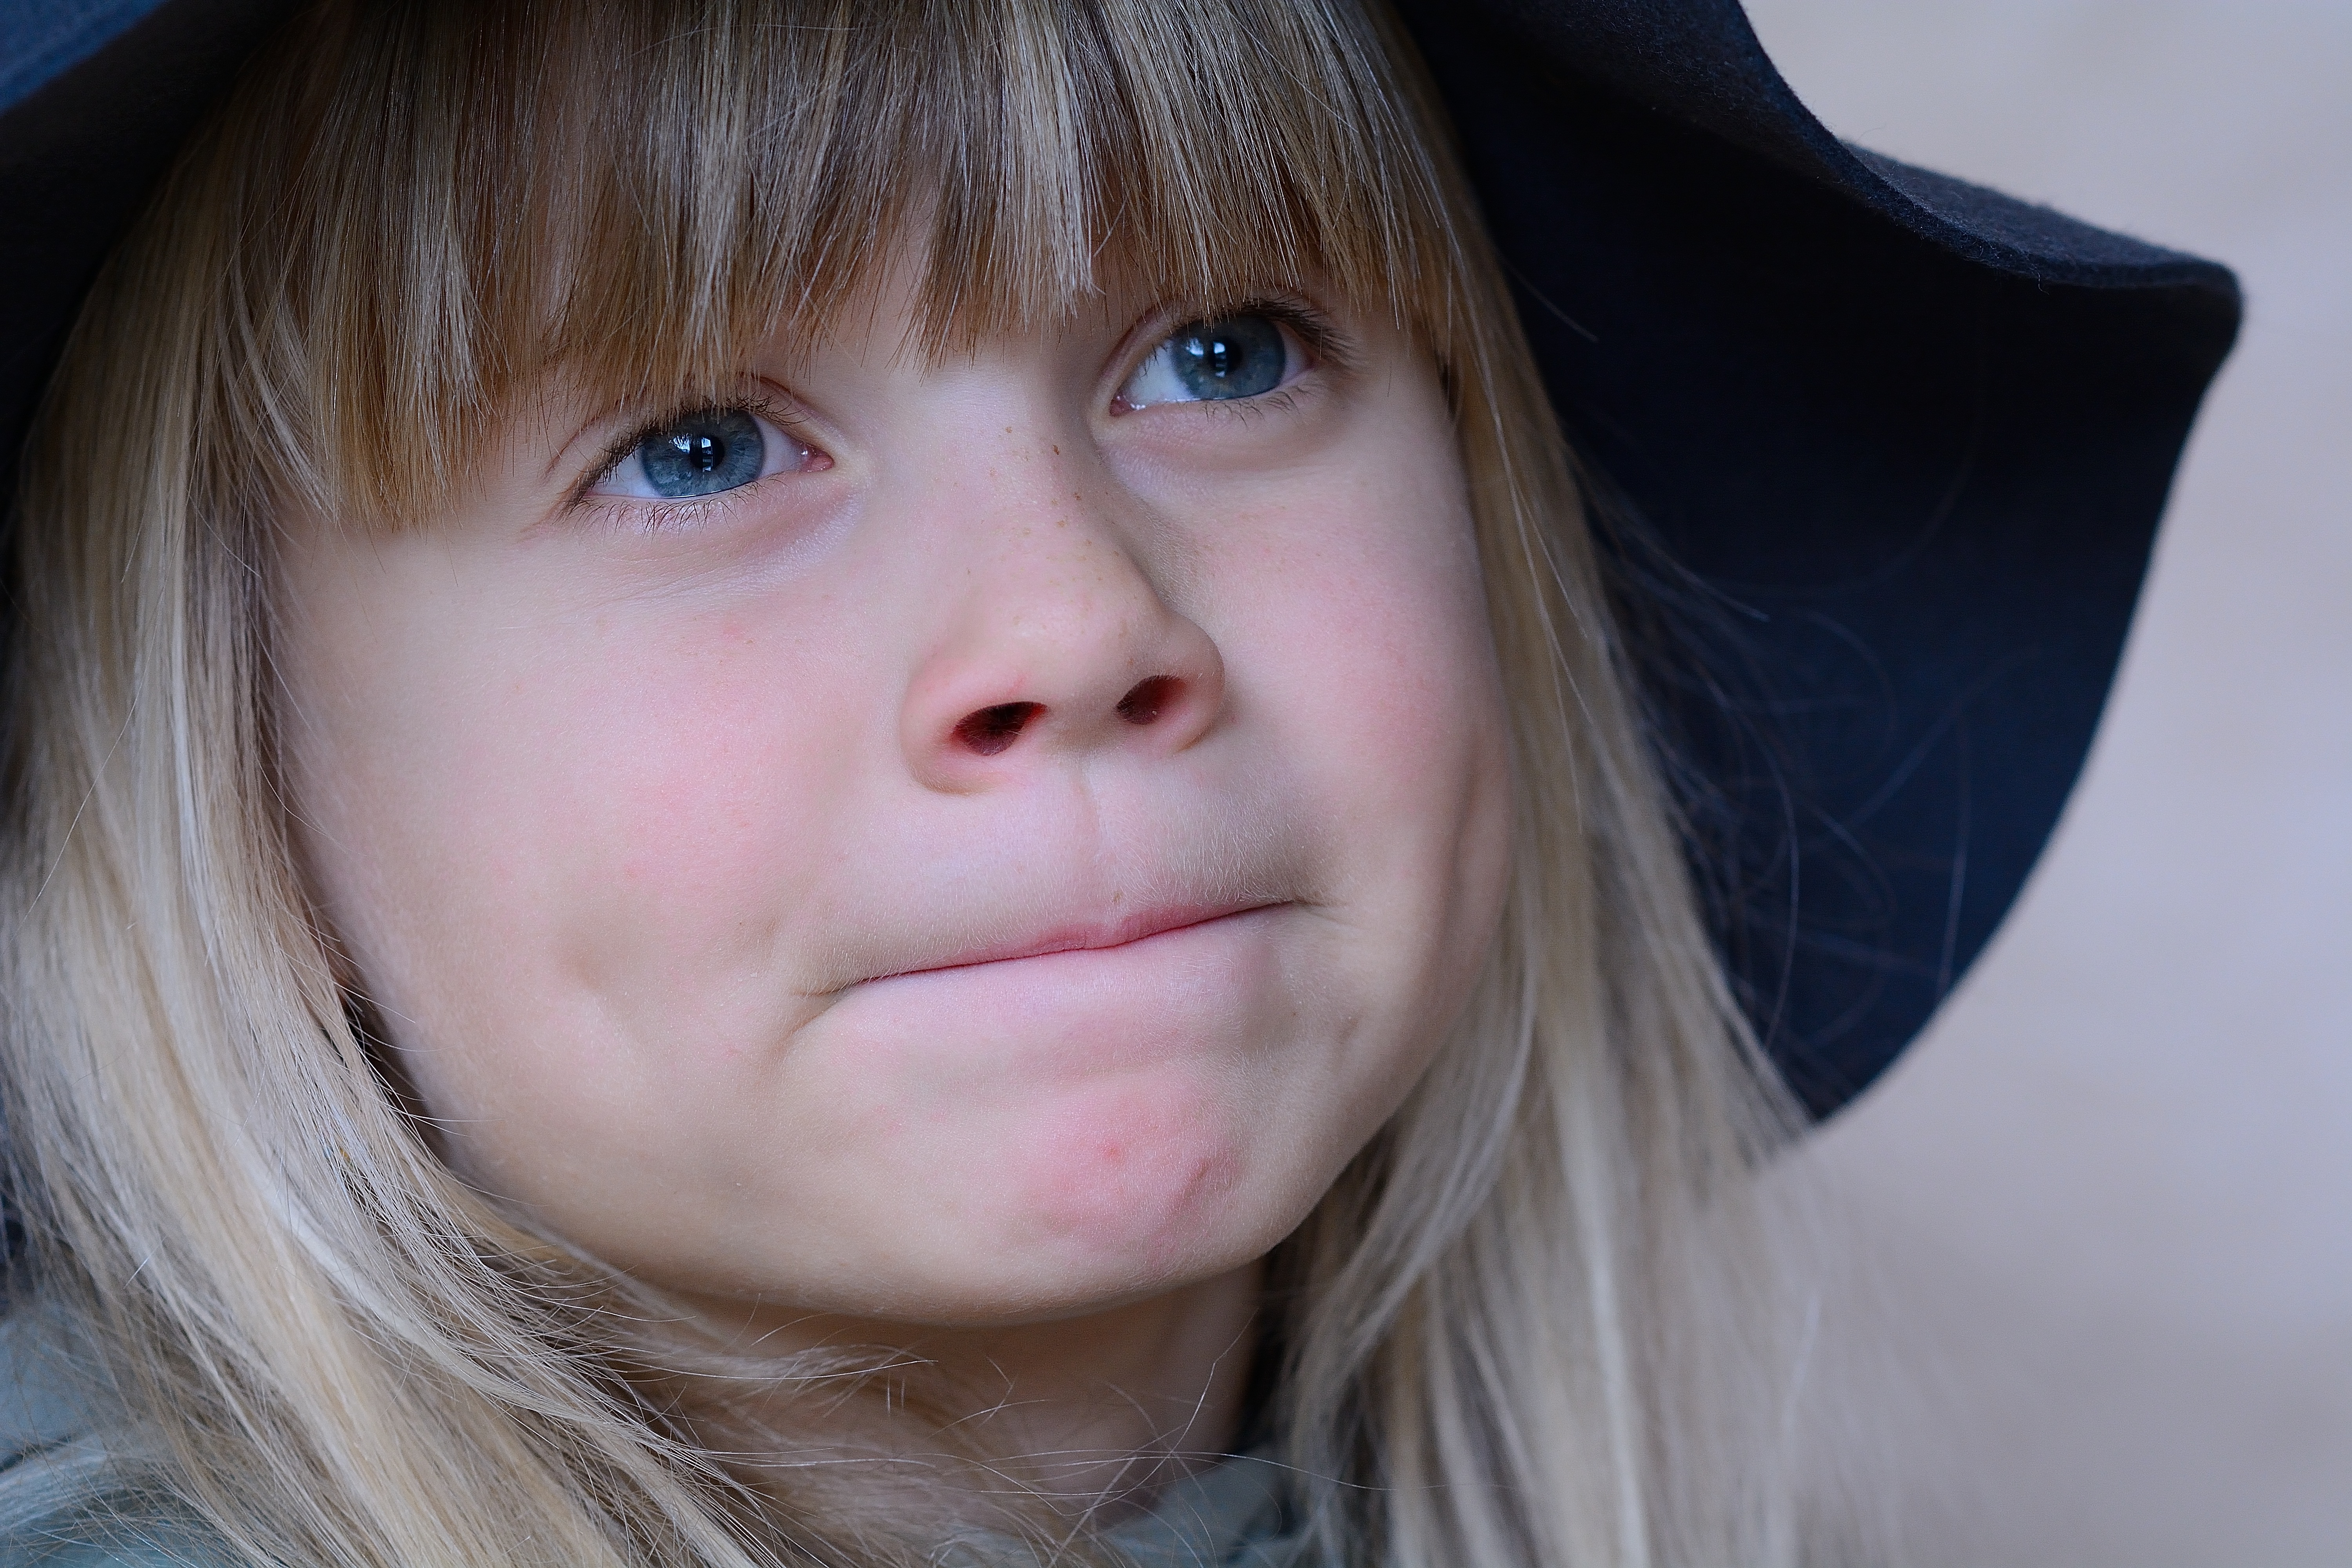
person, girl, hair, photography, portrait, child, human, blue, facial expression, hairstyle, smile, mouth, close up, human body, face, nose, infant, toddler, eye, head, skin, beauty, blond, organ, emotion, brown hair, portrait photography